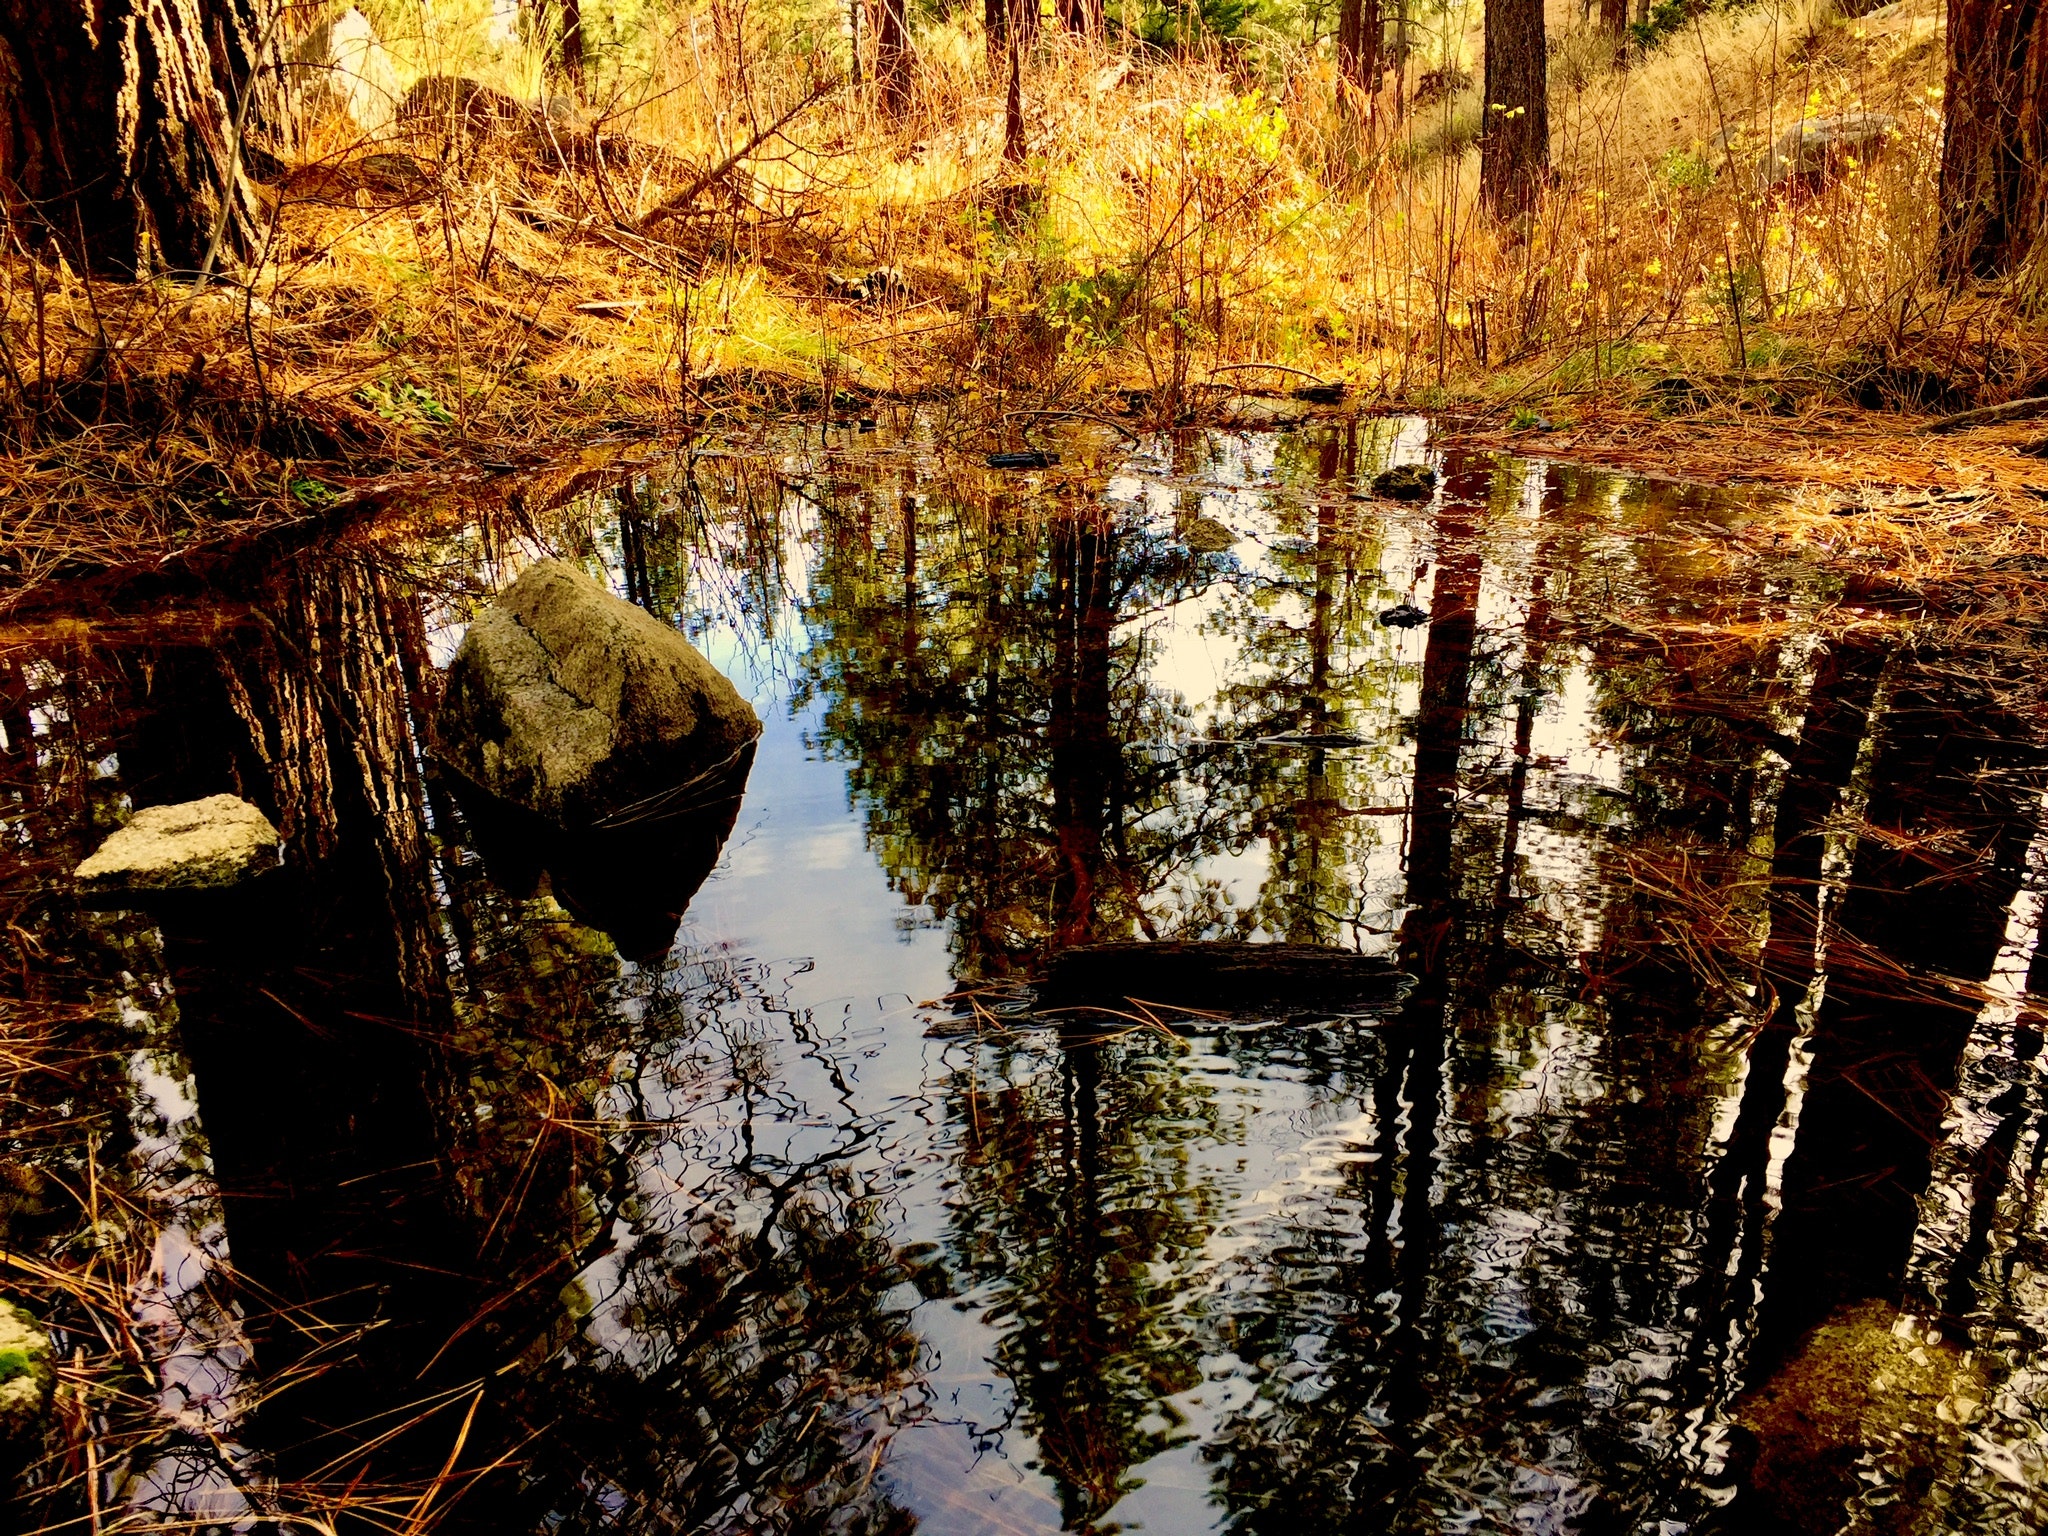
reflection, nature, natural landscape, water, tree, natural environment, swamp, wetland, bayou, leaf, forest, sky, pond, woody plant, sunlight, plant, watercourse, formation, autumn, branch, bank, bog, riparian forest, trunk, woodland, wood, landscape, marsh, river, lake, rock, Northern hardwood forest, old growth forest, stream